History of Knott's Berry Farm

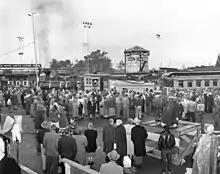
Grand Opening of the Calico Railroad in 1952.

Along the north side of Main Street were benches on the boardwalk featuring photo opportunities with concrete figures of the grizzled prospectors Handsome Brady with Whiskey Jim (although the sign behind the bench called him Whisky Bill, a misprint) and the dancing girls Marilyn and Cecelia Hargrave, a very popular hand pump among the kids which recirculated water through a horse drinking trough, and Old Betsy the popular photo-opportunity of a small saddle-tank steam locomotive and borax train beside the Blacksmith's shop. A real live blacksmith in a large leather apron would stoke the fire in the forge, then pound the red hot iron on an anvil to shape souvenir horseshoes. It still is a real working blacksmith, and much of the ironwork seen in the park was commissioned to be fabricated there. Guests can have implements made such as custom fireplace pokers and even branding irons.